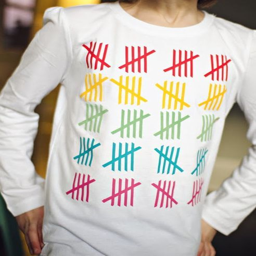
this is an adorable idea for a t - shirt .